Afghan insurrections in Bengal Subah

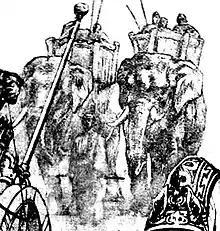
What the war elephants used by Mustafa Khan may have looked like.

Upon mustering a force of 9000 Afghan horsemen and a powerful batch of infantry, Mustafa Khan pressed his demands for deputy governship of Bihar and for his payment for killing Bhaskar Pandit. Alivardi Khan immediately paid the arrear of his soldiers which amounted to 17 lakhs of rupees through the Jagat Seth family. Mustafa Khan now unlikely of receiving help from other Afghans in the region, discarded his original plan in Murshidabad and headed for Patna to take it by force from Zain ud-Din Ahmed Khan. He headed to Patna in February 1745 with 15,000 cavalry and Alivardi Khan in hot pursuit." Zain ud-Din Ahmed Khan the governor of Patna received word of Mustafa Khan's plans and immediately assembled his army and called out upon brave men to come to his side and join to fight. With the help of local nobles, zamindars and commanders he was prepared to face Mustafa's army.